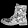
Label: Ankle boot